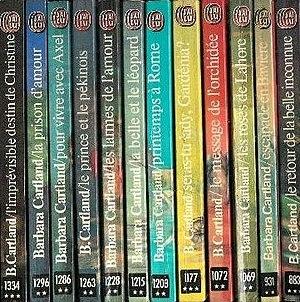
Quelques ouvrages en français de Barbara Cartland.
Barbara Cartland, de son nom complet Mary Barbara Hamilton Cartland, née le 9 juillet 1901 à Edgbaston, morte le 21 mai 2000 à Hatfield dans le Hertfordshire, est une écrivaine britannique spécialisée dans les romans d'amour se déroulant durant l'époque victorienne.